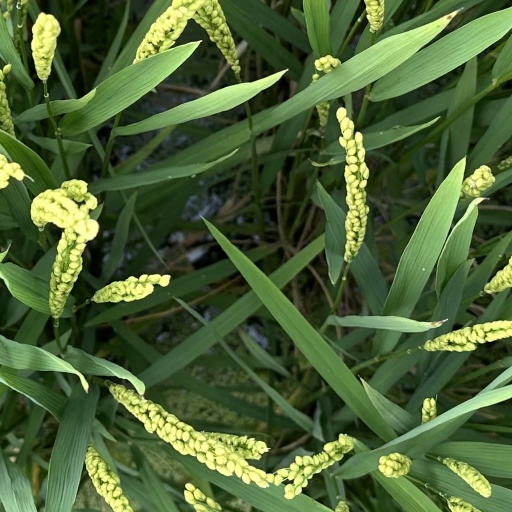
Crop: rice